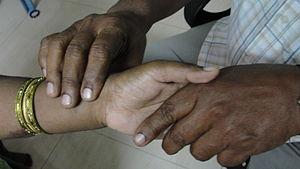
Nadi Parikhsa est le nom donné à la manière dont on prend le pouls dans la médecine ayurvédique originaire de l'Inde. Egalement appelée Nadi Vigyan, elle est différente de la méthode pratiquée dans la médecine moderne. Ici, on pose trois doigts sur l'artère radiale du patient au niveau du poignet. En exerçant différents modes de pression, le vaidya — le médecin ayurvédique — recueille l'information concernant les trois énergies de base ou doshas de la personne : Vata, Pitta et Kapha, dont le déséquilibre a provoqué un dysfonctionnement.
L'examen clinique, fait partie de l'examen médical ou psychologique, qui permet au médecin ou aux infirmiers cliniciens de décrire l'état d'un patient, ou d'un individu examiné par un psychologue, afin d'aboutir à un diagnostic à partir de données d'observations cliniques. Le mot clinique vient du latin signifiant "alité" ou "médecine exercée près du lit du malade".
Le vaidya est un médecin pratiquant l'Ayurveda, une médecine traditionnelle originaire de l’Inde et également pratiquée dans d'autres parties du monde.